Adsorption

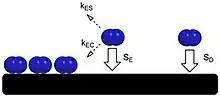
Two adsorbate nitrogen molecules adsorbing onto a tungsten adsorbent from the precursor state around an island of previously adsorbed adsorbate (left) and via random adsorption (right)

In other instances, molecular interactions between gas molecules previously adsorbed on a solid surface form significant interactions with gas molecules in the gaseous phases. Hence, adsorption of gas molecules to the surface is more likely to occur around gas molecules that are already present on the solid surface, rendering the Langmuir adsorption isotherm ineffective for the purposes of modelling. This effect was studied in a system where nitrogen was the adsorbate and tungsten was the adsorbent by Paul Kisliuk (1922–2008) in 1957. To compensate for the increased probability of adsorption occurring around molecules present on the substrate surface, Kisliuk developed the precursor state theory, whereby molecules would enter a precursor state at the interface between the solid adsorbent and adsorbate in the gaseous phase. From here, adsorbate molecules would either adsorb to the adsorbent or desorb into the gaseous phase. The probability of adsorption occurring from the precursor state is dependent on the adsorbate's proximity to other adsorbate molecules that have already been adsorbed. If the adsorbate molecule in the precursor state is in close proximity to an adsorbate molecule that has already formed on the surface, it has a sticking probability reflected by the size of the S constant and will either be adsorbed from the precursor state at a rate of "k" or will desorb into the gaseous phase at a rate of "k". If an adsorbate molecule enters the precursor state at a location that is remote from any other previously adsorbed adsorbate molecules, the sticking probability is reflected by the size of the S constant.